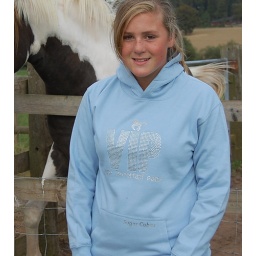
a lovely sparkly diamante hoodie VIP - very important pony. in a cool sky blue